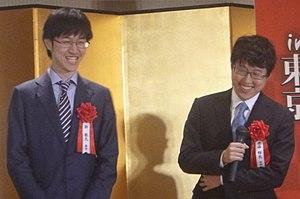
Iyama Yuta, né le 24 mai 1989 au Japon, est un joueur de go professionnel. En 2009, il est entré dans l'histoire du go en devenant le plus jeune Meijin, à l'âge de seulement 19 ans. En 2013, en remportant le titre de Kisei, il devient le seul joueur de l'histoire à détenir simultanément 6 des 7 titres majeurs japonais. Il est actuellement considéré comme le meilleur joueur de go japonais voire du monde. Il est également actuellement Kisei, Meijin, Honinbo, et Gosei puisqu'il détient le titre de ces tournois qui sont les plus prestigieux du Japon. De plus, il a gagné cette année la Coupe Agon.